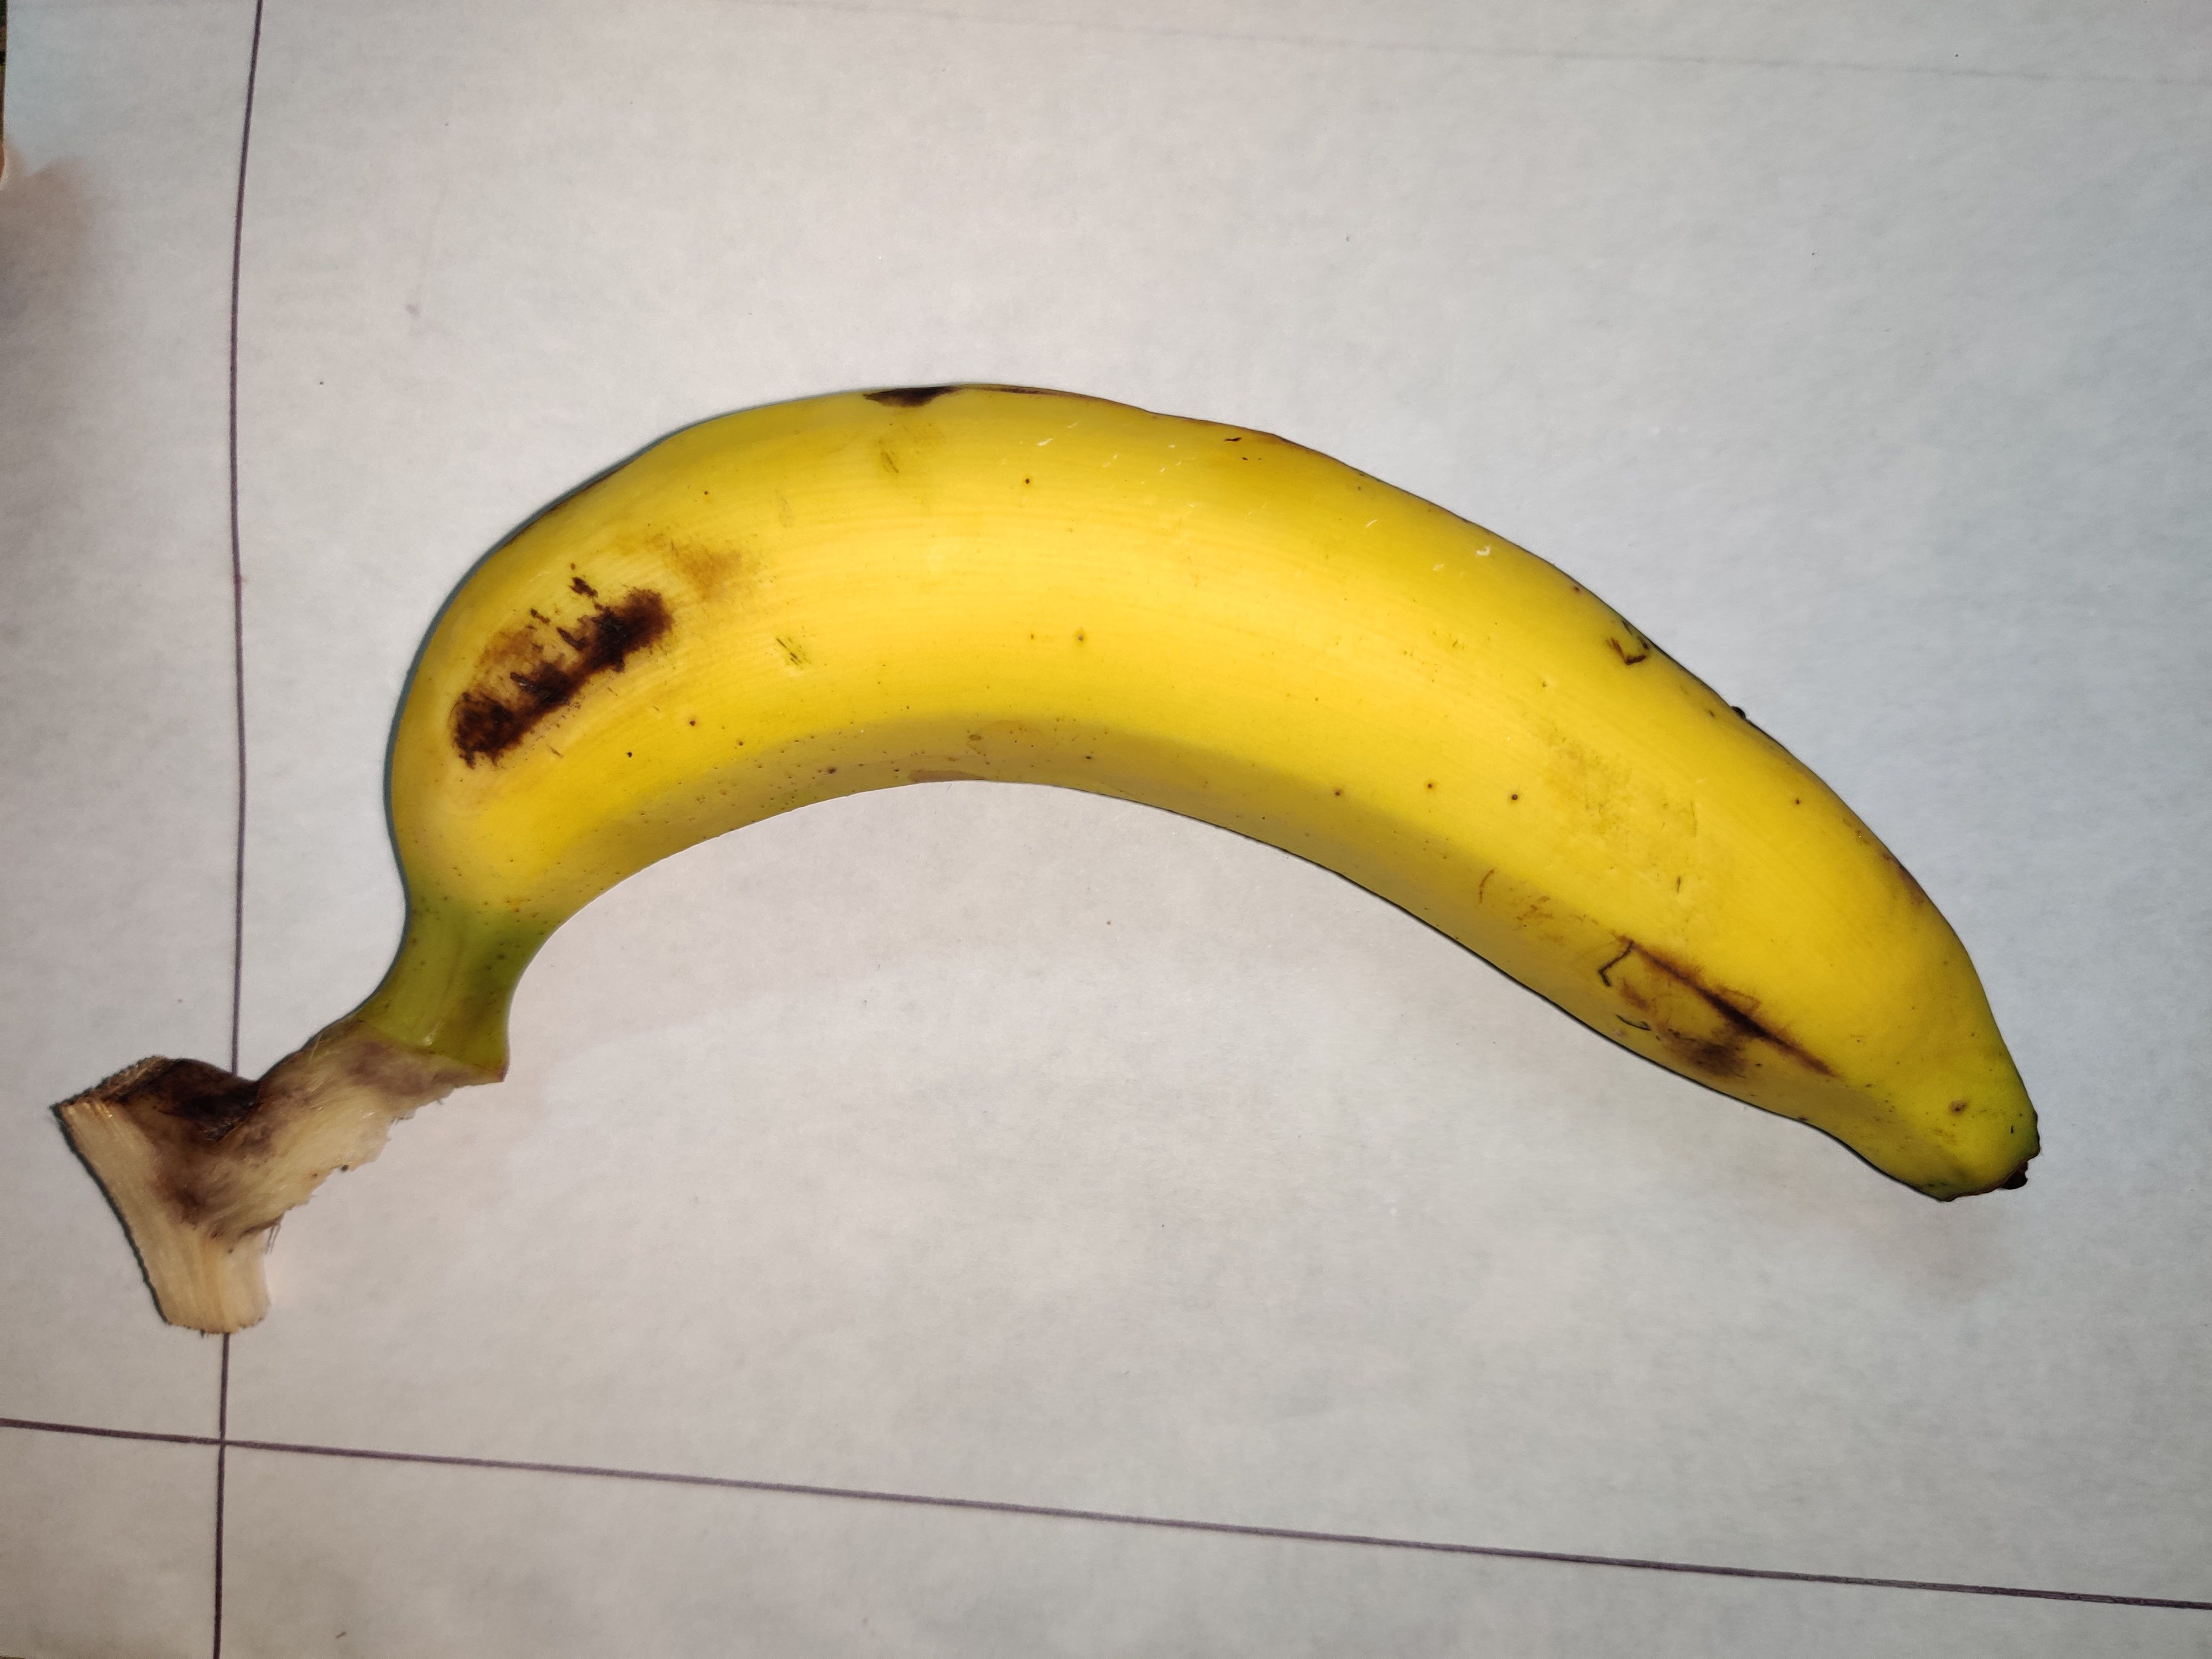
Fruit: banana
Grade: 2nd-grade